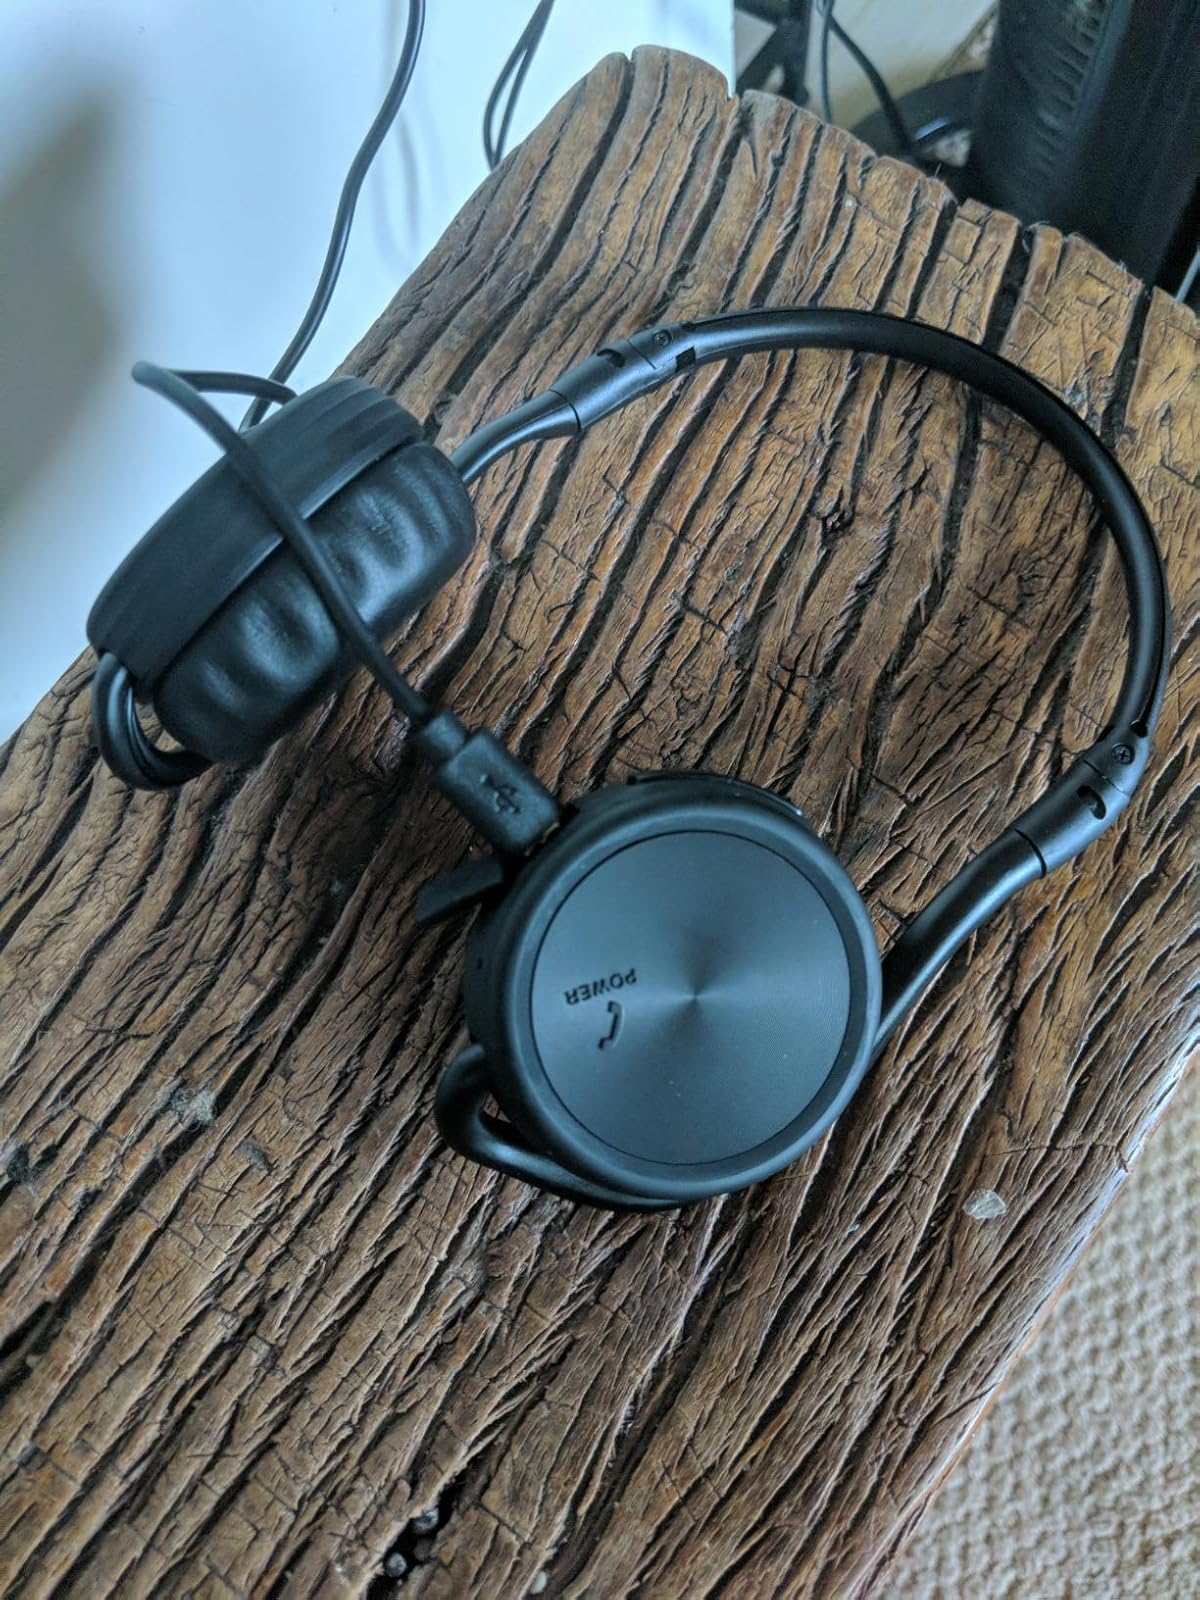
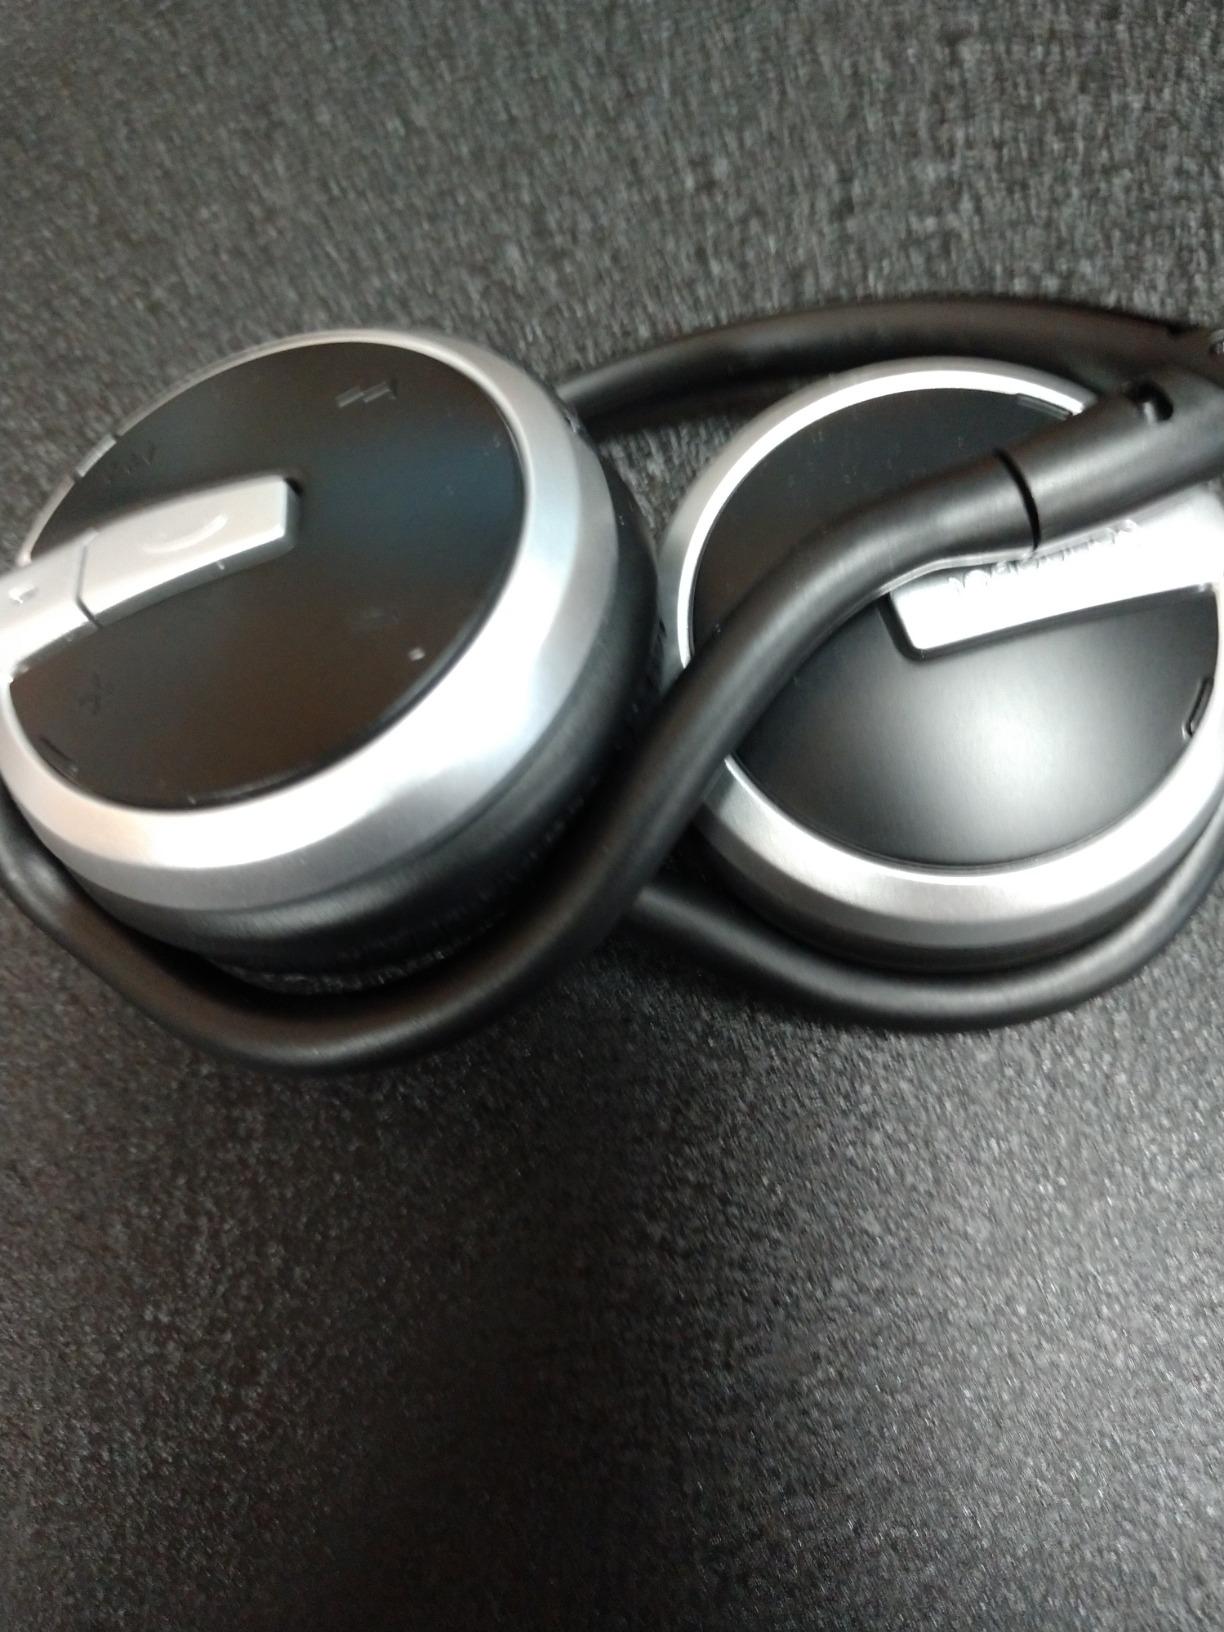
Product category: headphones
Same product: no